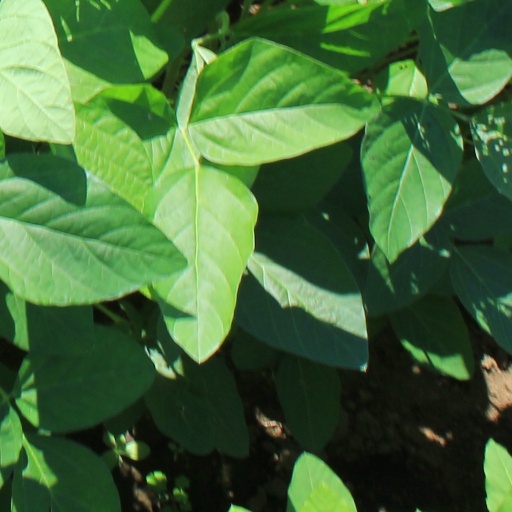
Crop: soybean